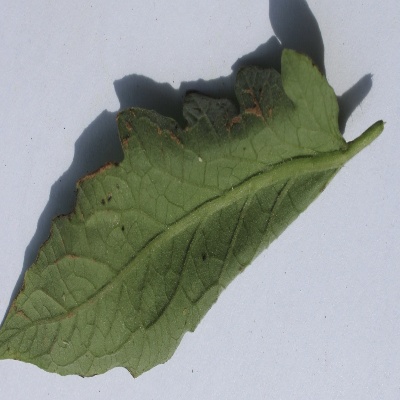
Crop: Tomato
Condition: leaf curl